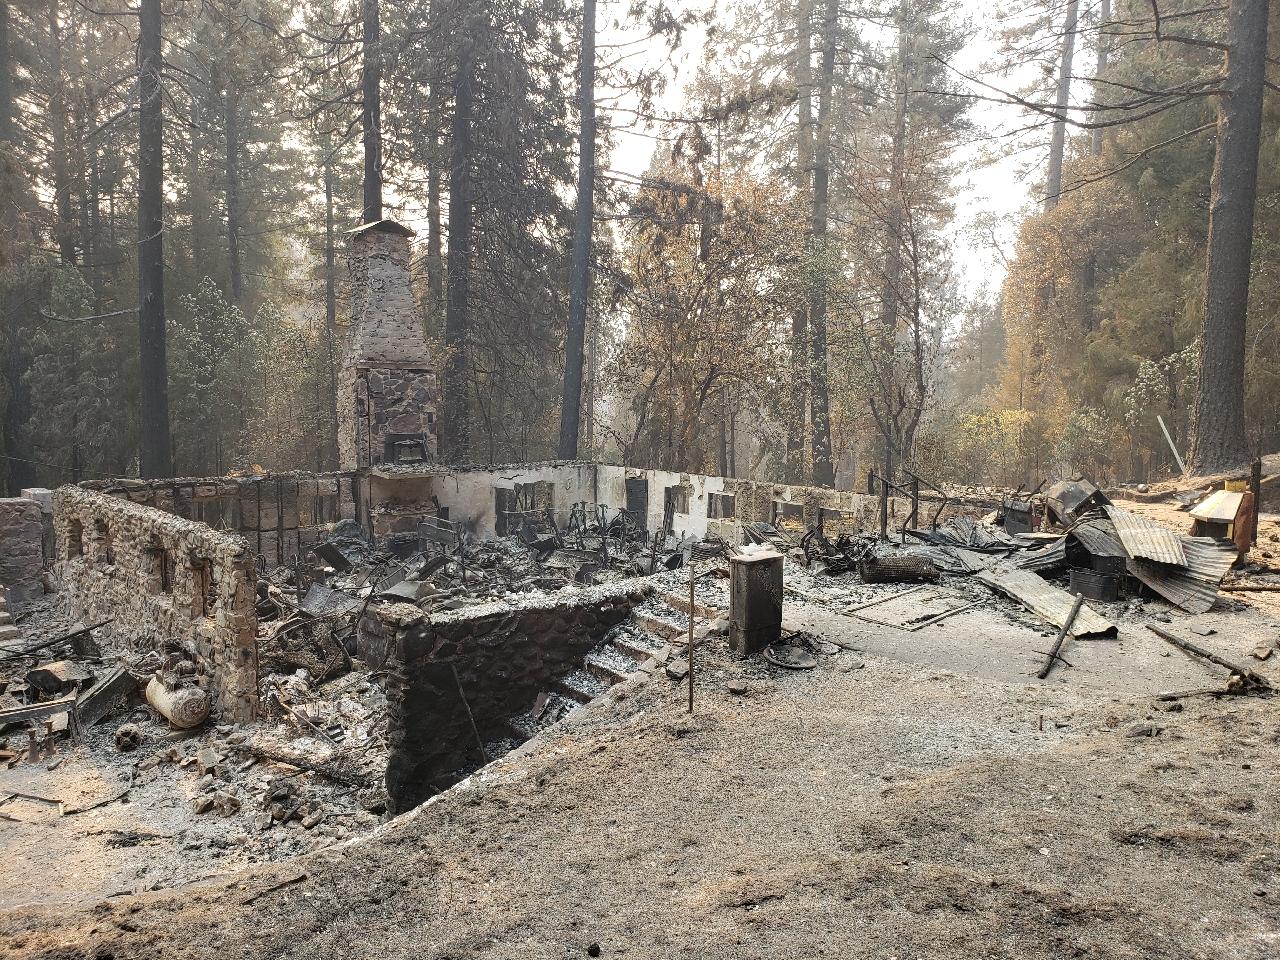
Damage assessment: destroyed